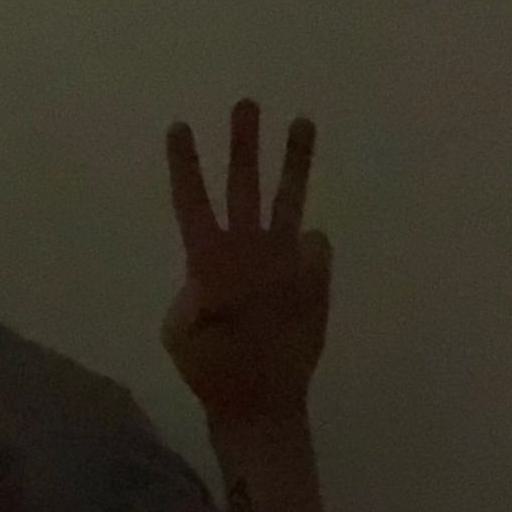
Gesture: three